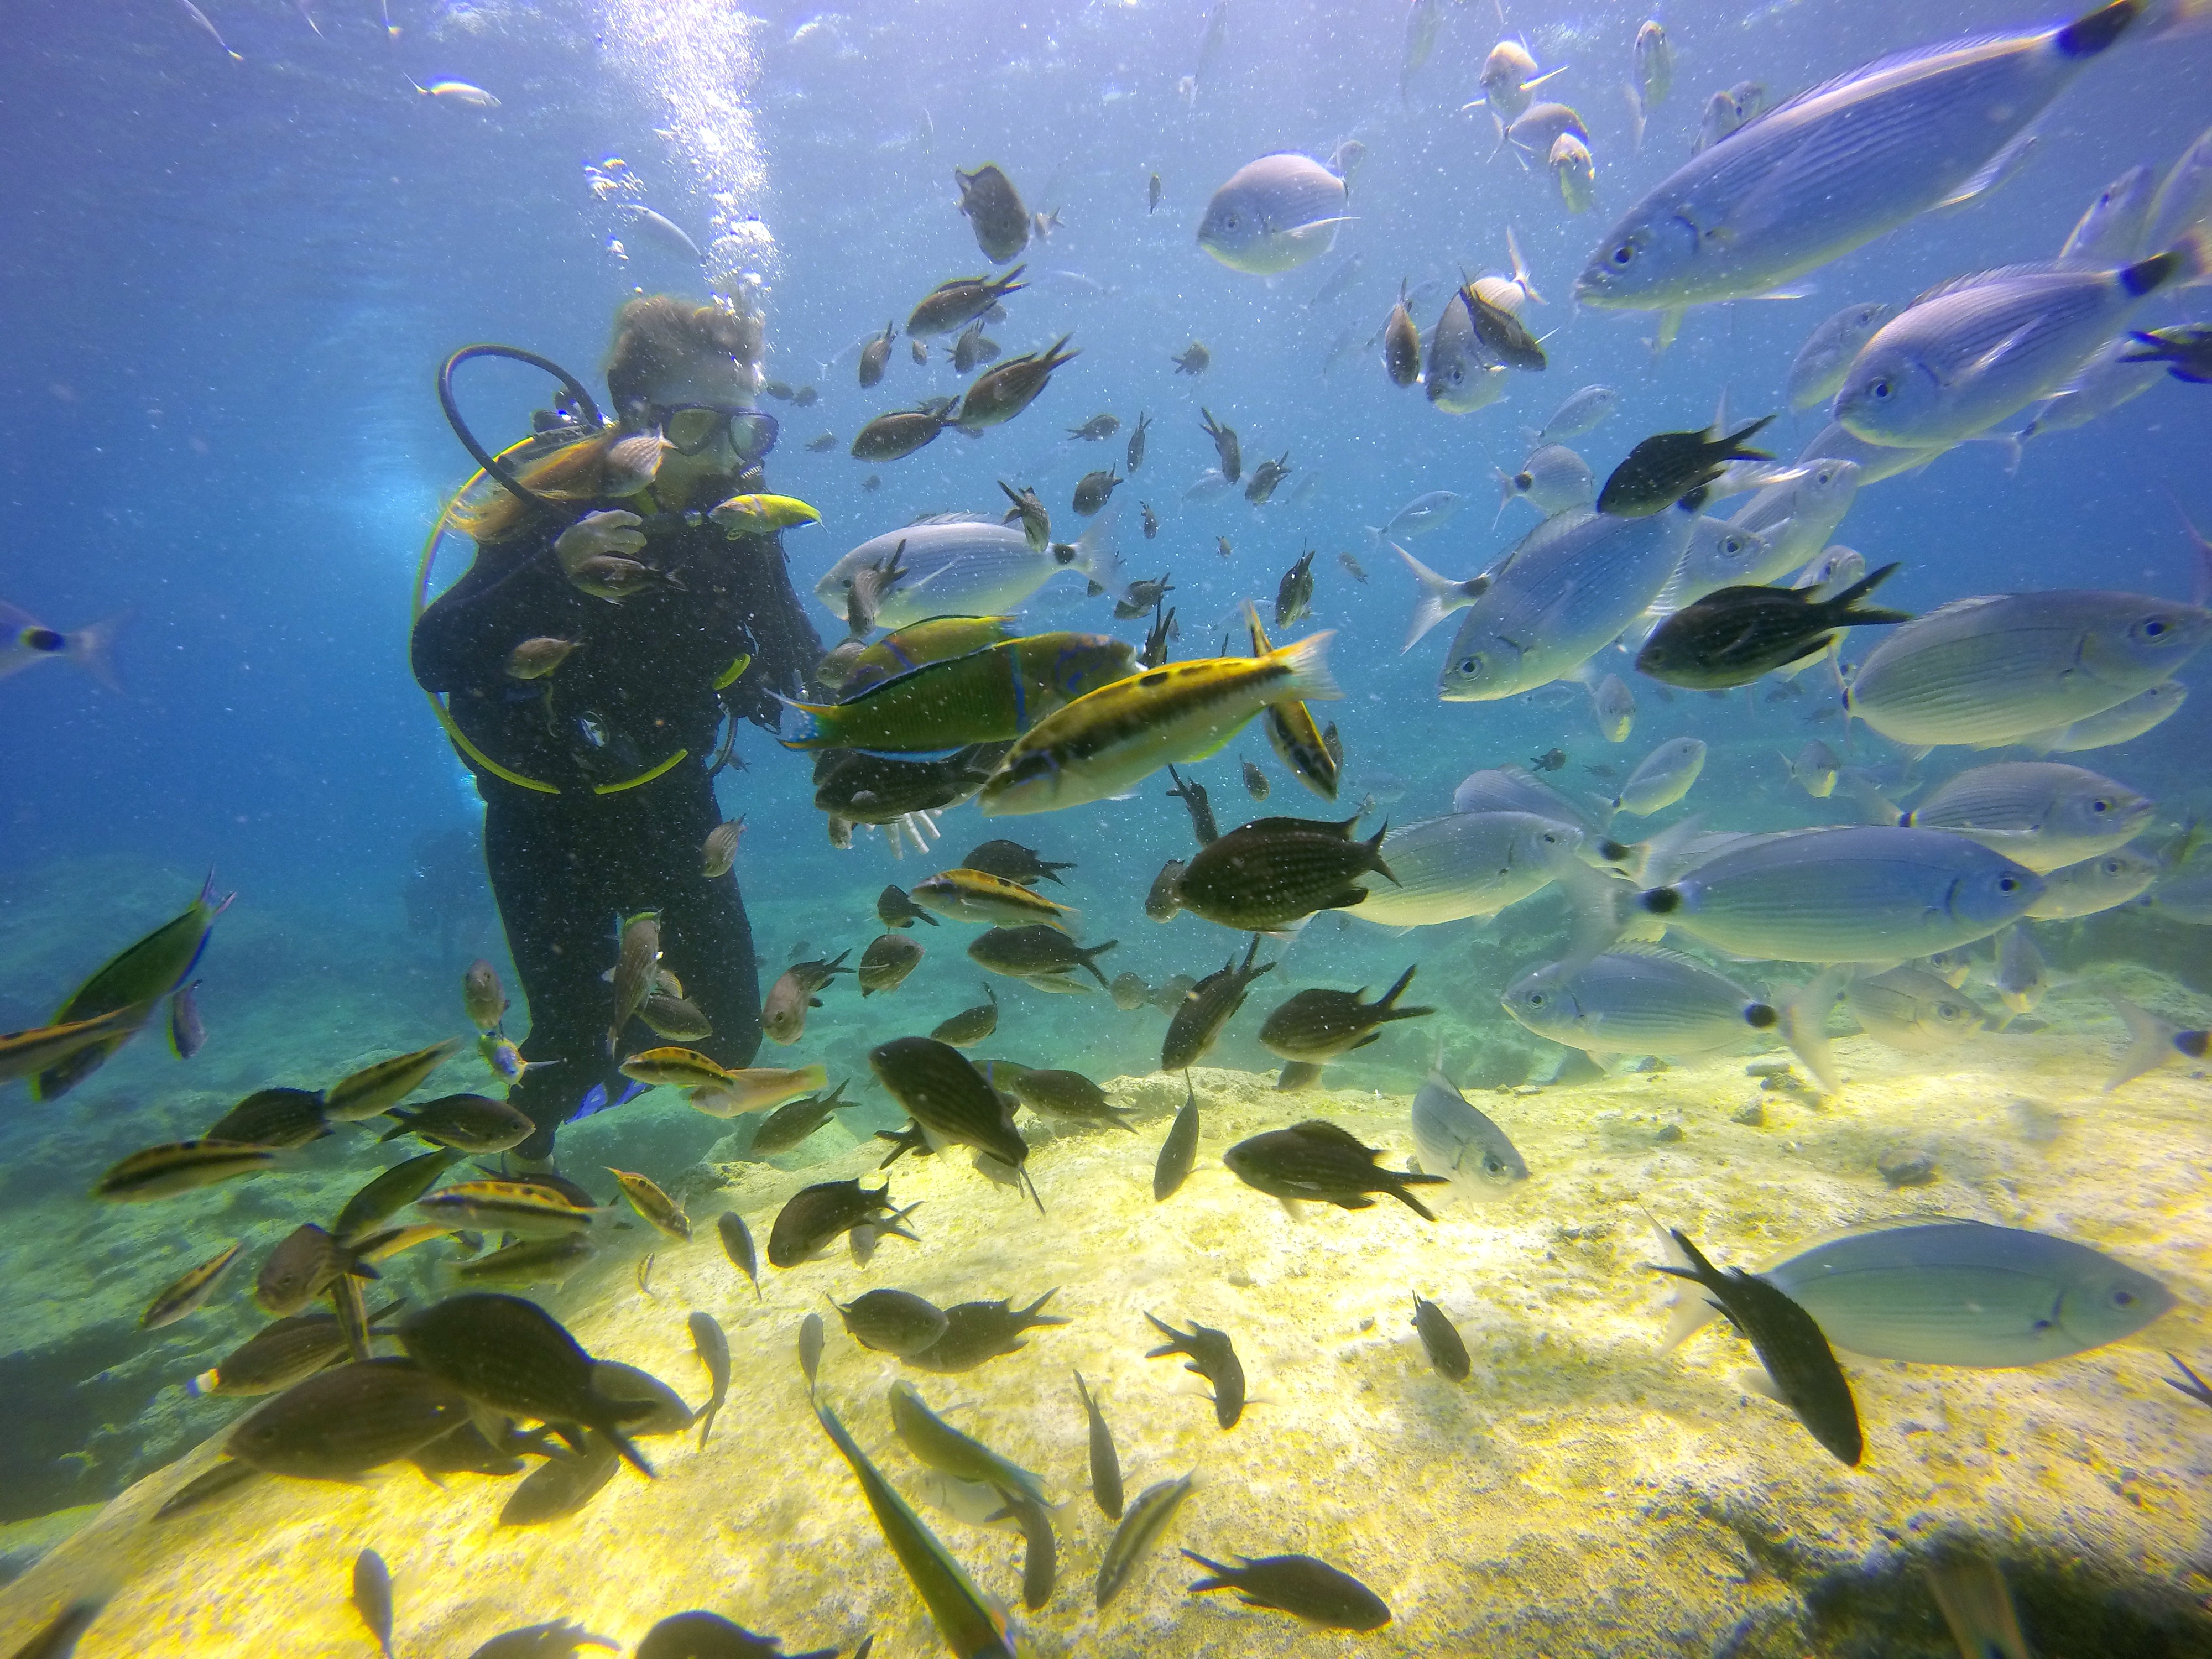
sea, water, ocean, girl, diving, underwater, biology, seaweed, blue, fish, coral reef, reef, diver, algae, sports, immersion, scuba diving, shoal, marine biology, underwater diving, coral reef fish